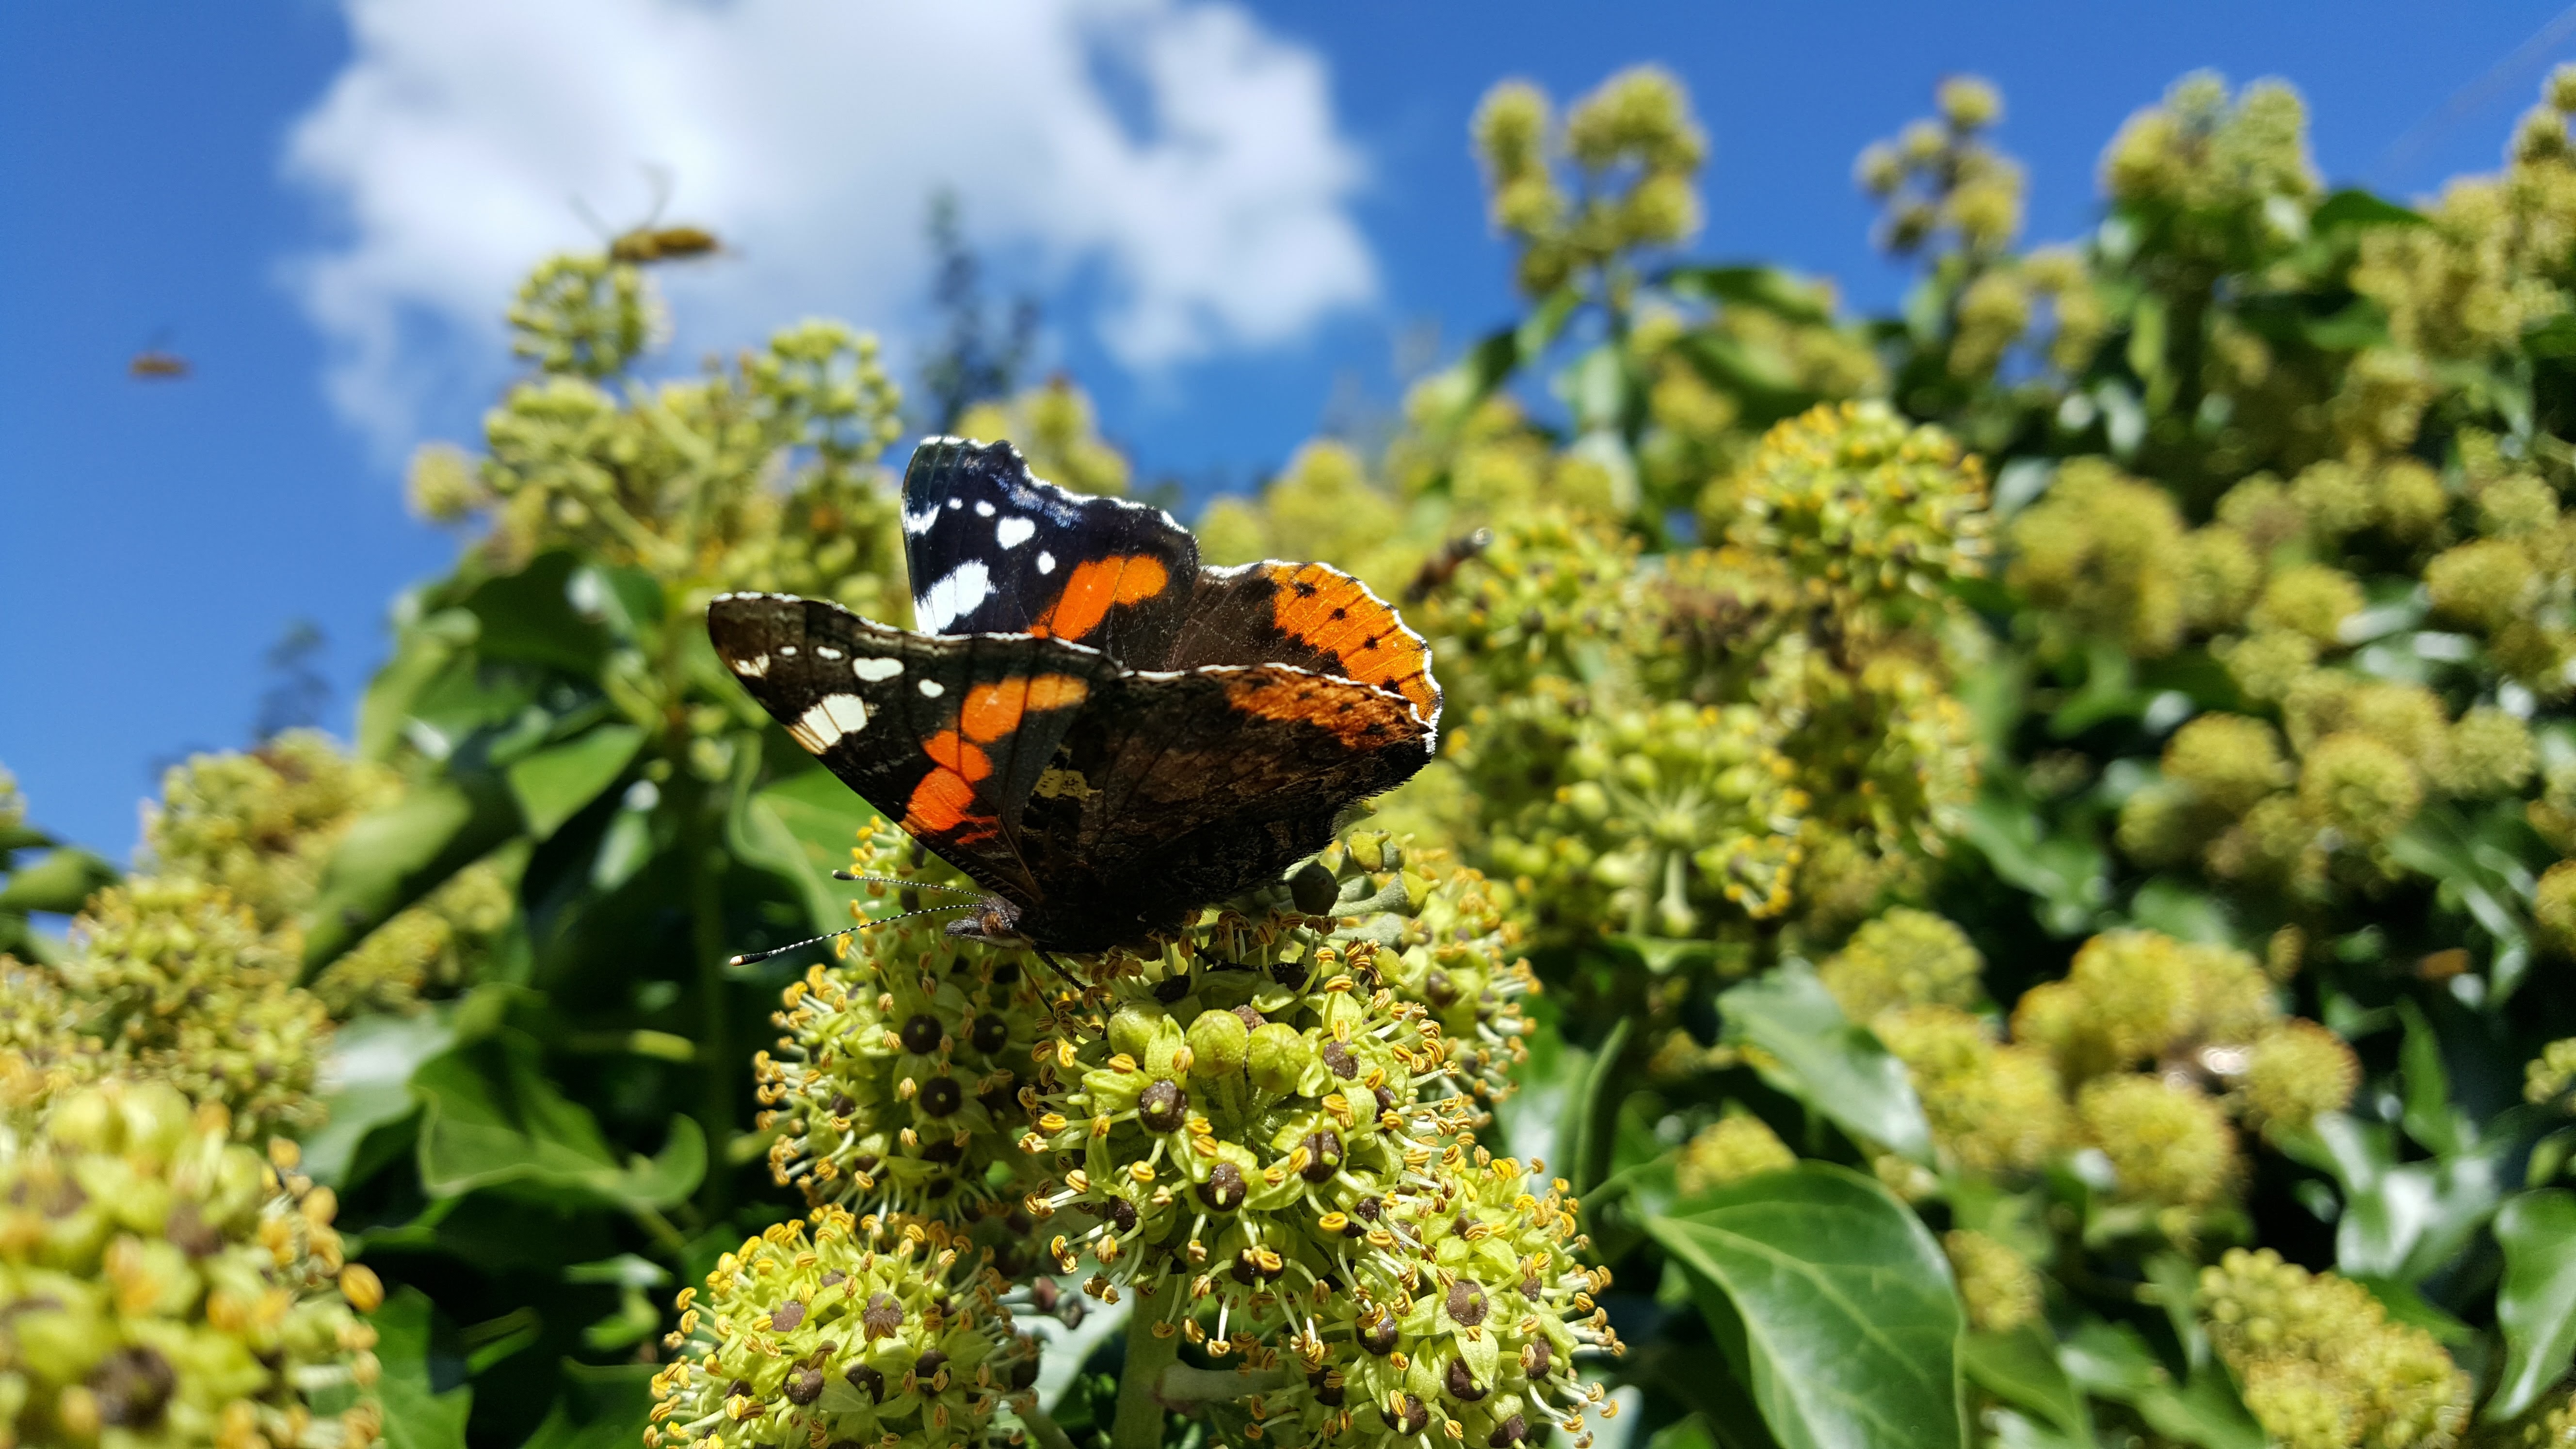
sky, flower, insect, botany, butterfly, flora, fauna, invertebrate, monarch butterfly, clouds, macro photography, pollinator, land plant, moths and butterflies